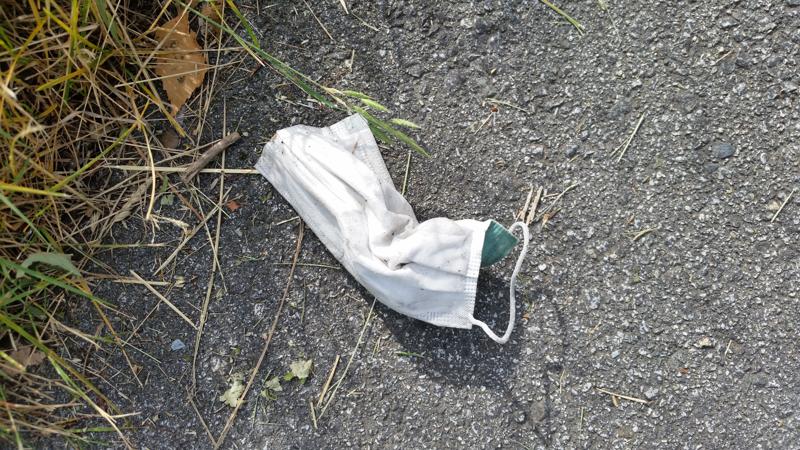
Waste category: trash